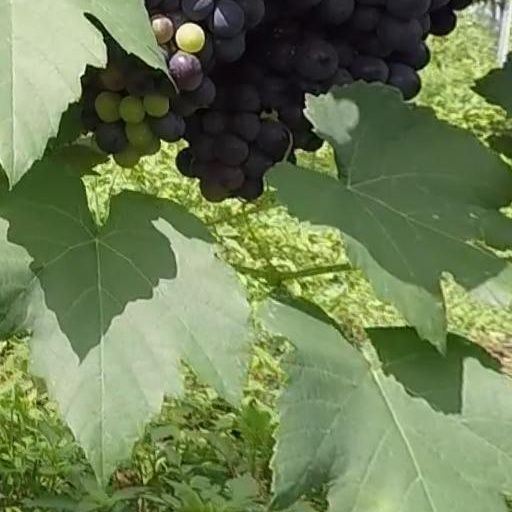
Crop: grape